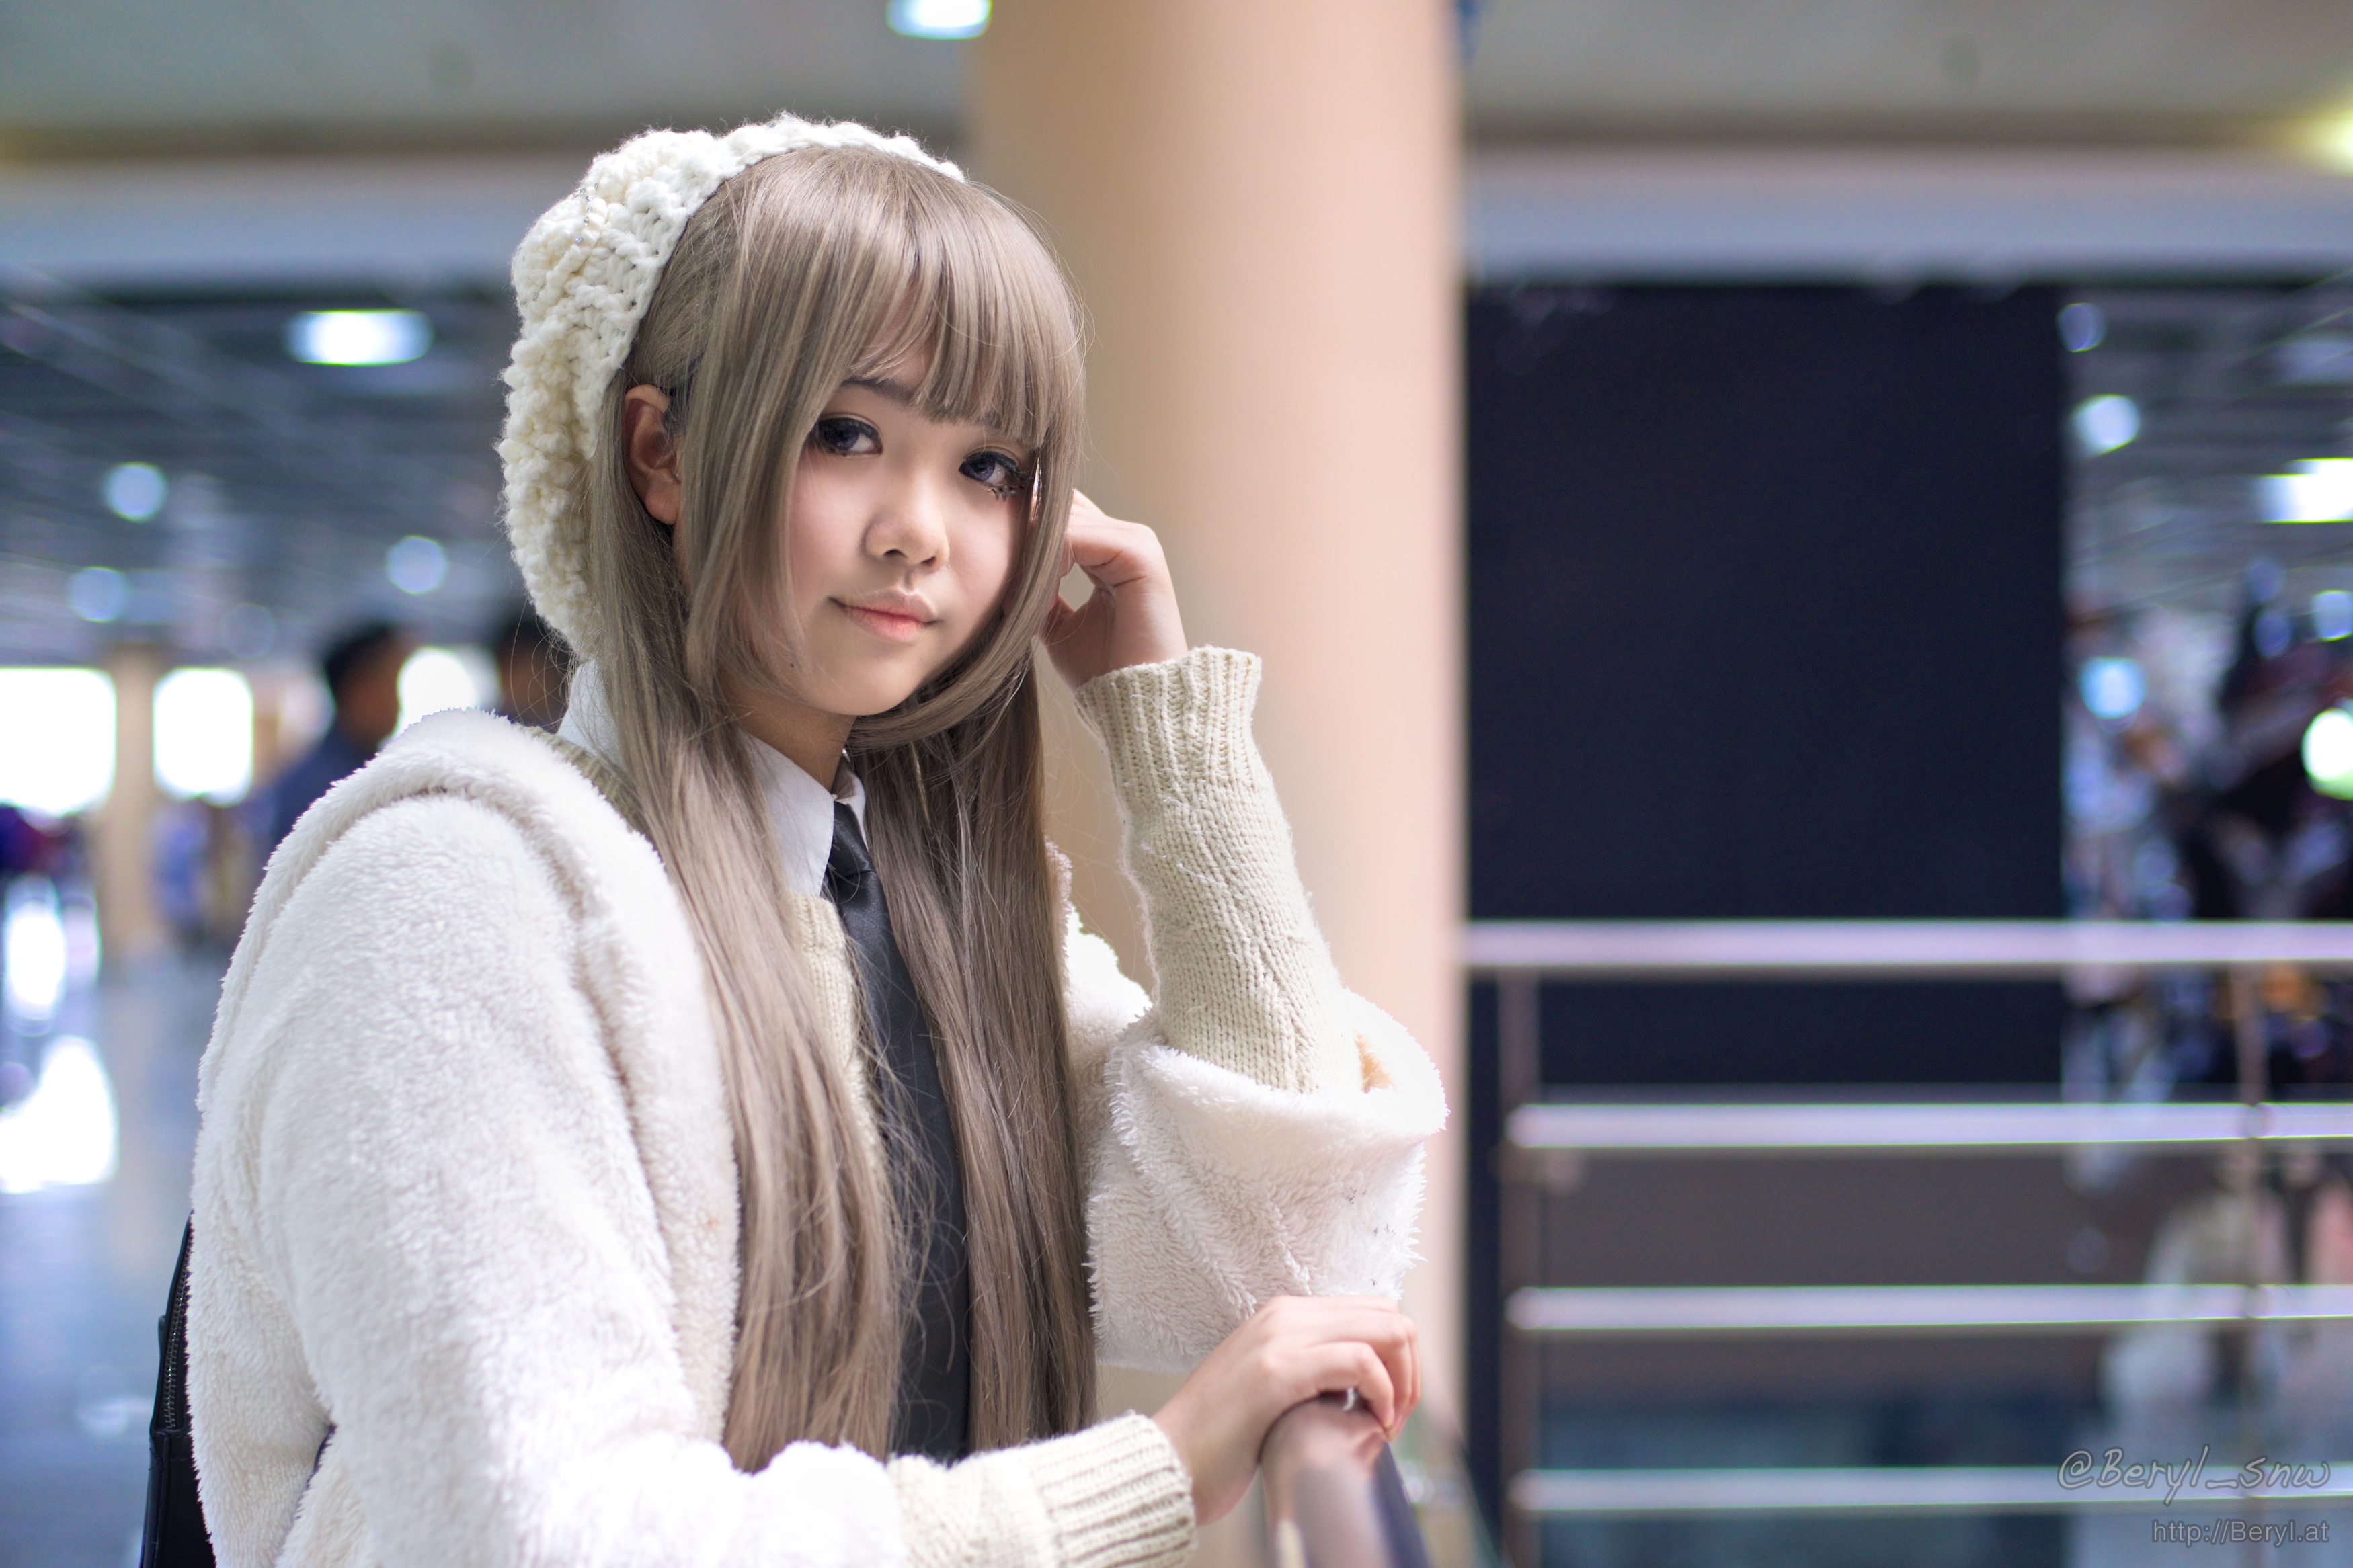
girl, cute, portrait, model, young, chinese, nikon, clothing, face, cosplay, 2014, girls, japanese, canton, nikkor, costume, d800e, anime, comic, comiccon, yaca